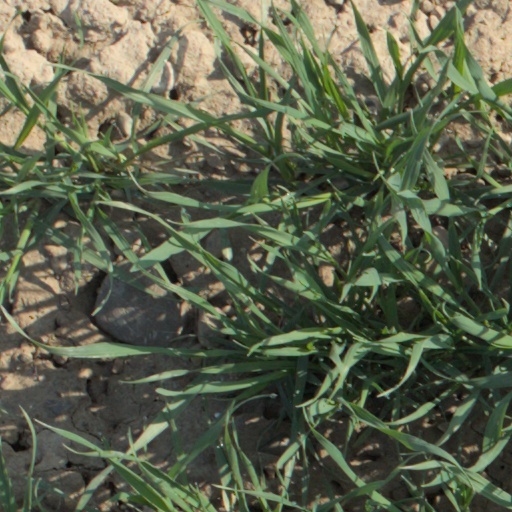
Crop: wheat